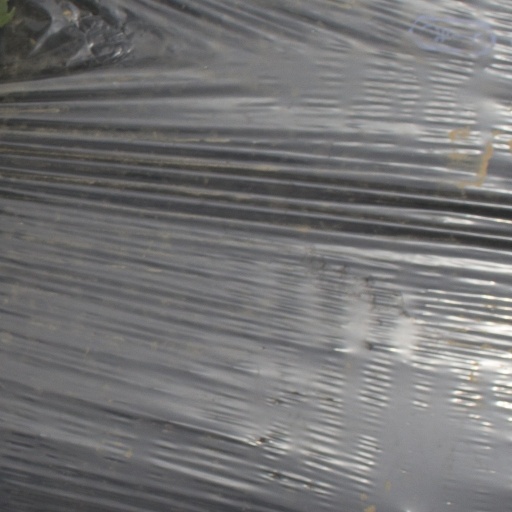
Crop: Jerusalem artichoke